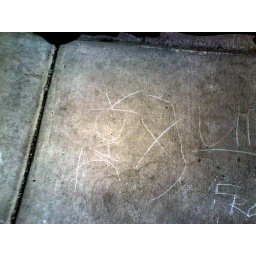
We found a white rock outside the theater and we started drawing and writing shit all over the place.